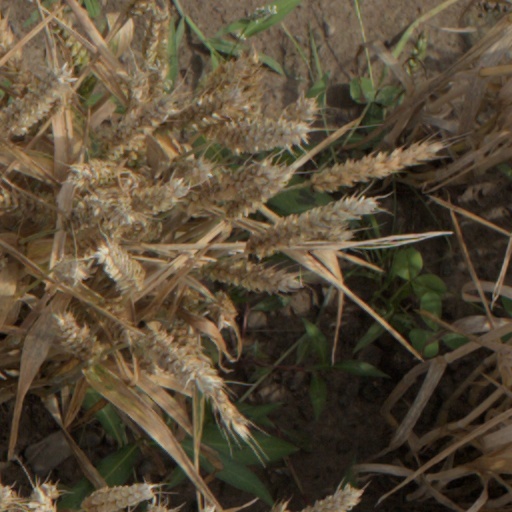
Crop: wheat